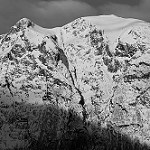
Label: B & W